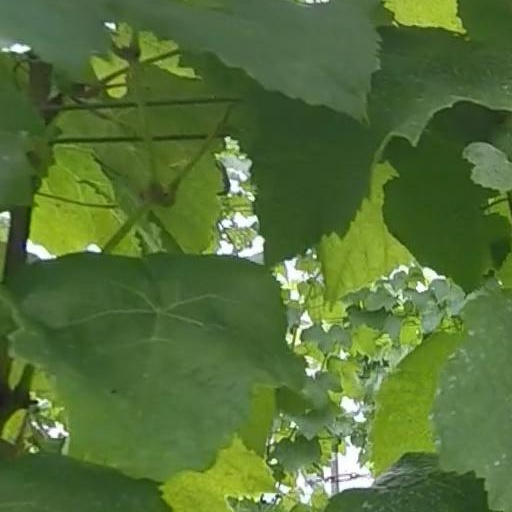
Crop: grape